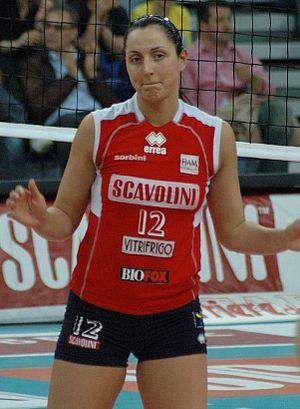
Carolina Costagrande est une joueuse italo-argentine de volley-ball née le 15 octobre 1980 à El Trébol. Elle mesure 1,88 m et joue au poste de réceptionneuse-attaquante. Elle totalise 41 sélections en équipe d'Italie.